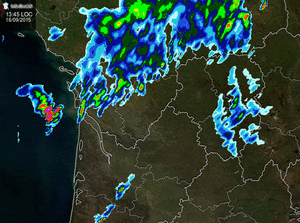
Image de Infoclimat
La tornade de Sonnac est une tornade d'intensité modérée qui a frappé plusieurs communes de Charente-Maritime le mercredi 16 septembre 2015. L'observatoire français des tornades et orages violents Keraunos la classe comme une tornade d'intensité EF2, sur l'échelle de Fujita améliorée. Elle a fait d'importants dégâts sur son passage, tels que des habitations en partie détruites. Elle s'inscrit dans une éruption de tornades qui totalise 3 cas pour la journée du 16 septembre 2015, dont la tornade EF1 de Courtenay et la tornade EF1 de Jandun.